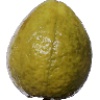
Label: Guava 1